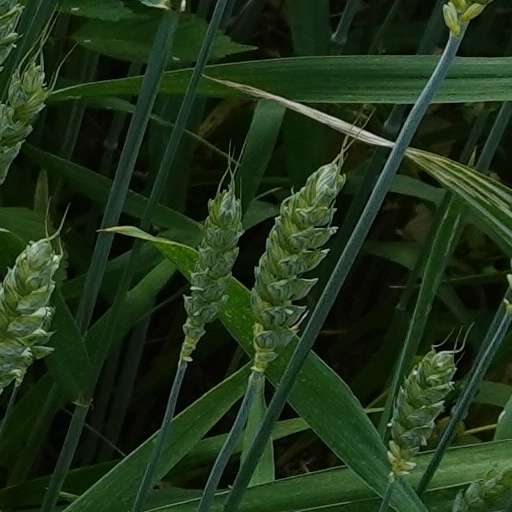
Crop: wheat